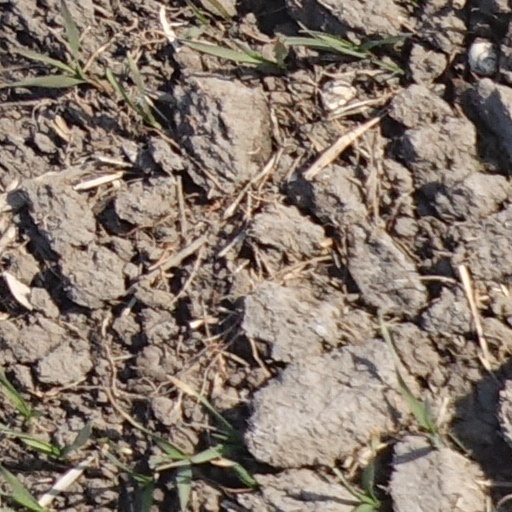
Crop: wheat